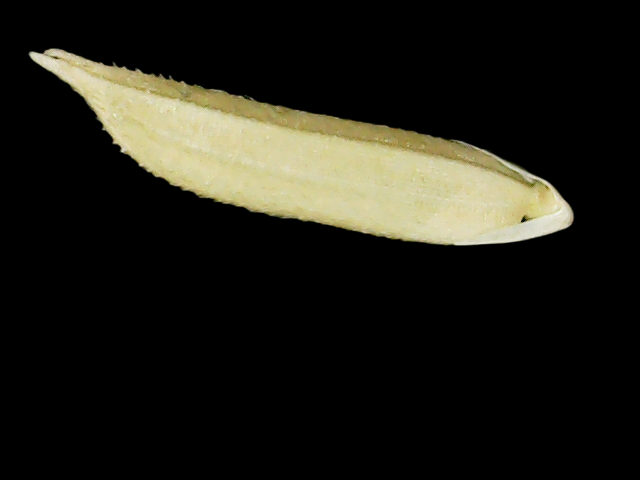
Rice variety: Binadhan25